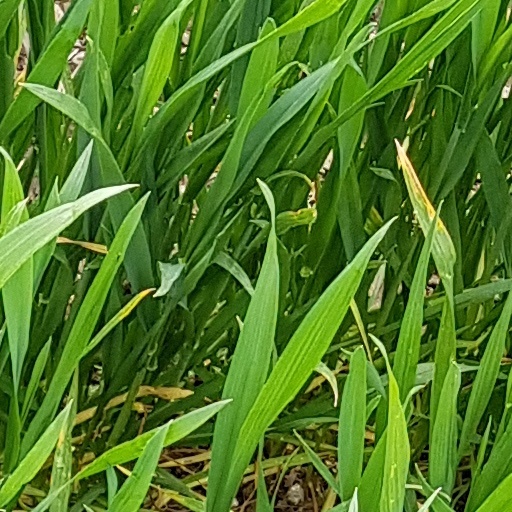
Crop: wheat